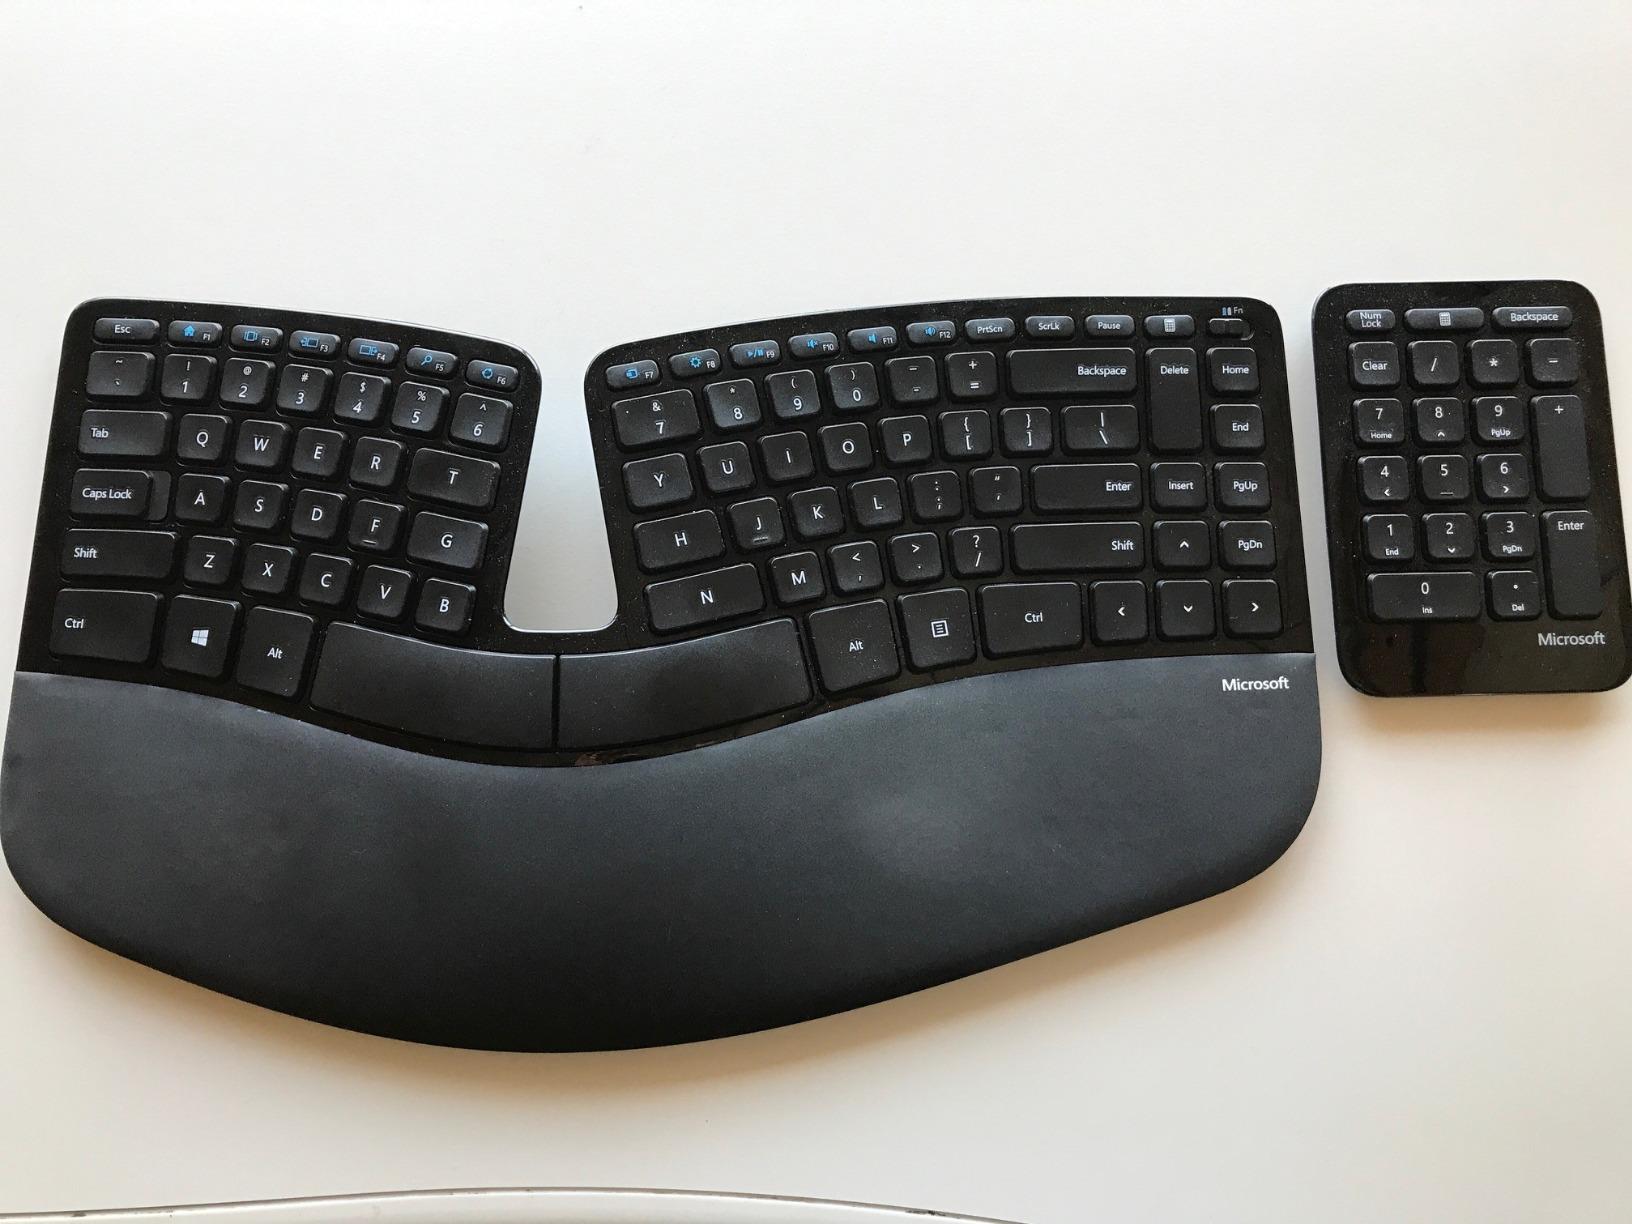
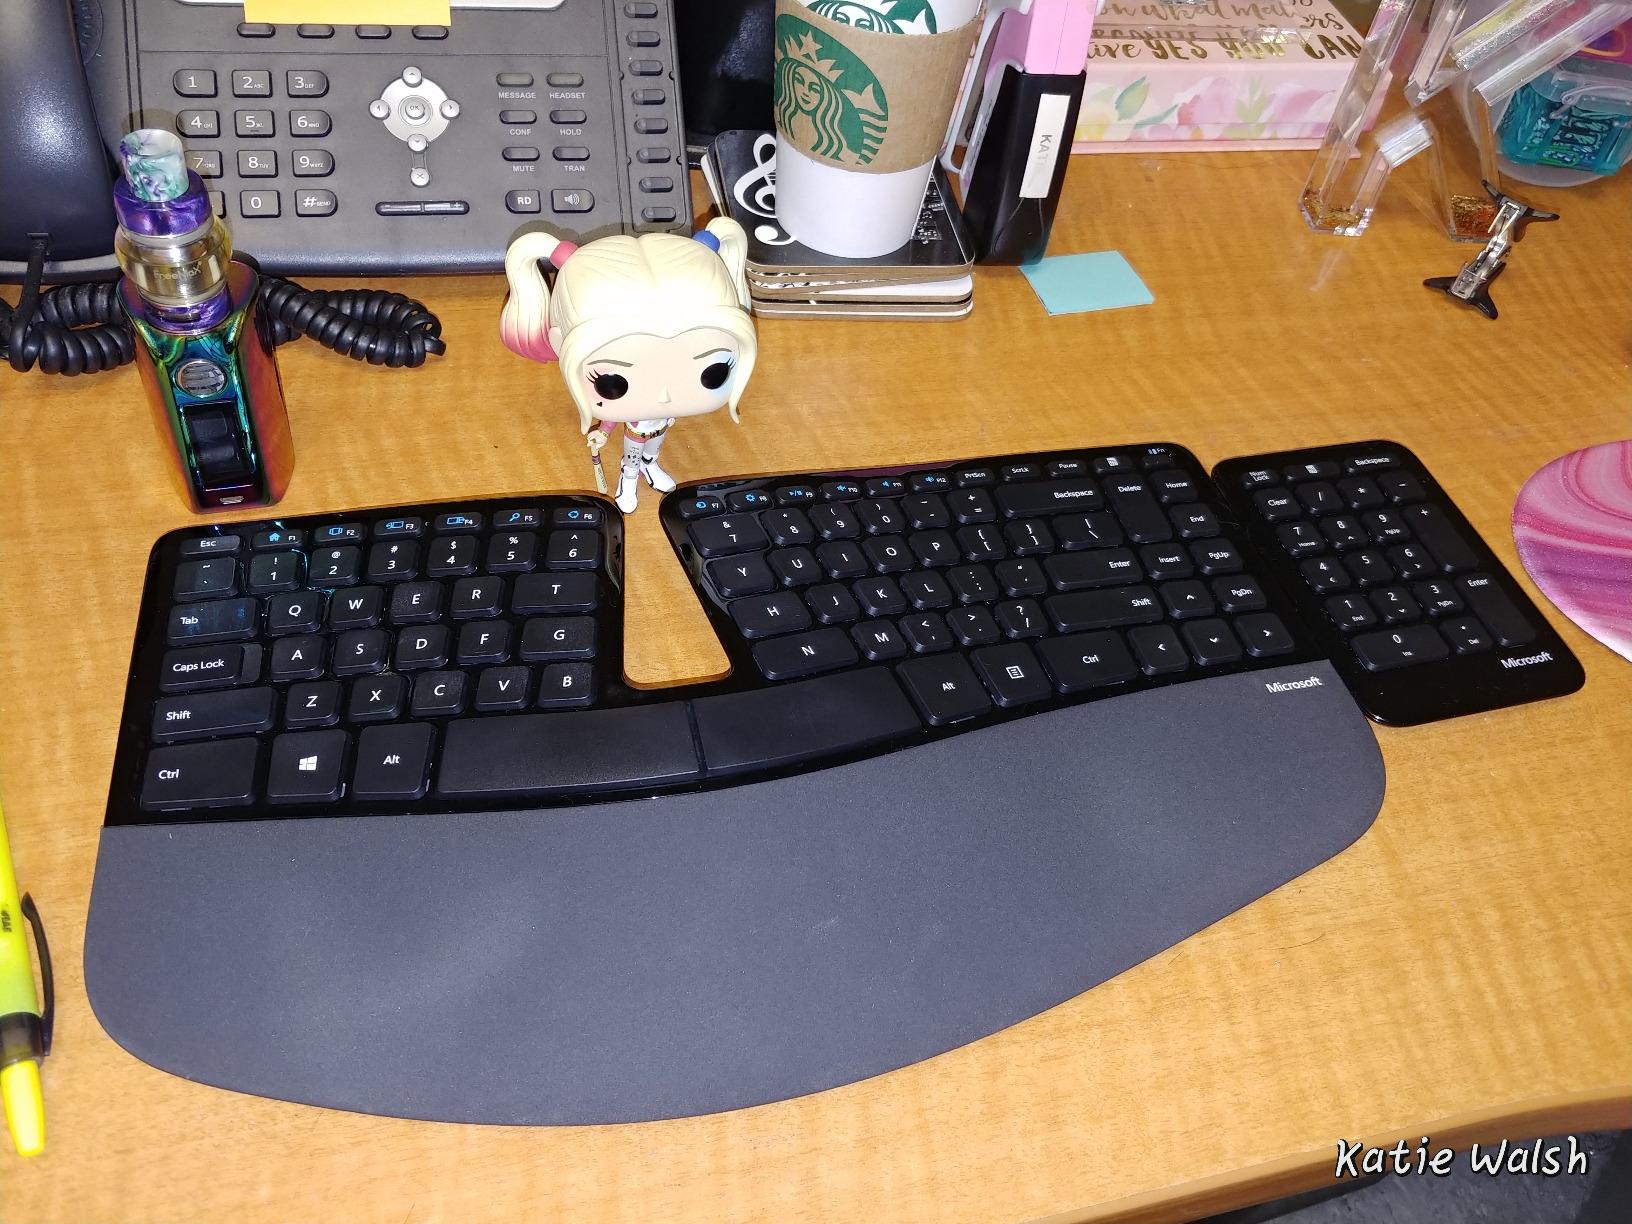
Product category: keyboard
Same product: yes